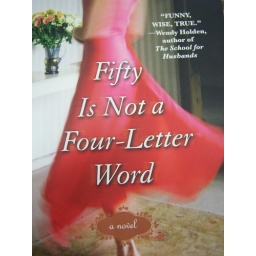
flowers around the house and Myranda's Prom Outfit 4-3-4--09 054